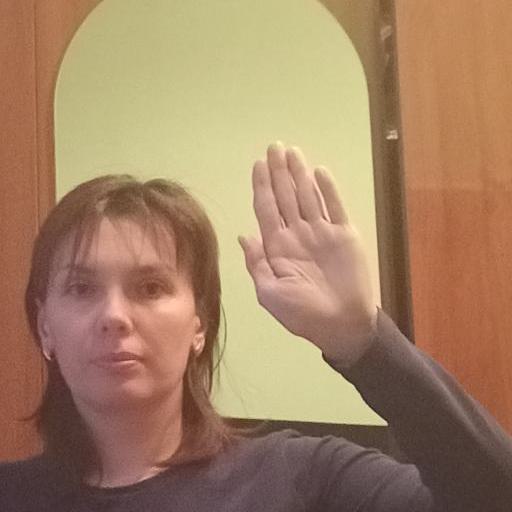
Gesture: stop